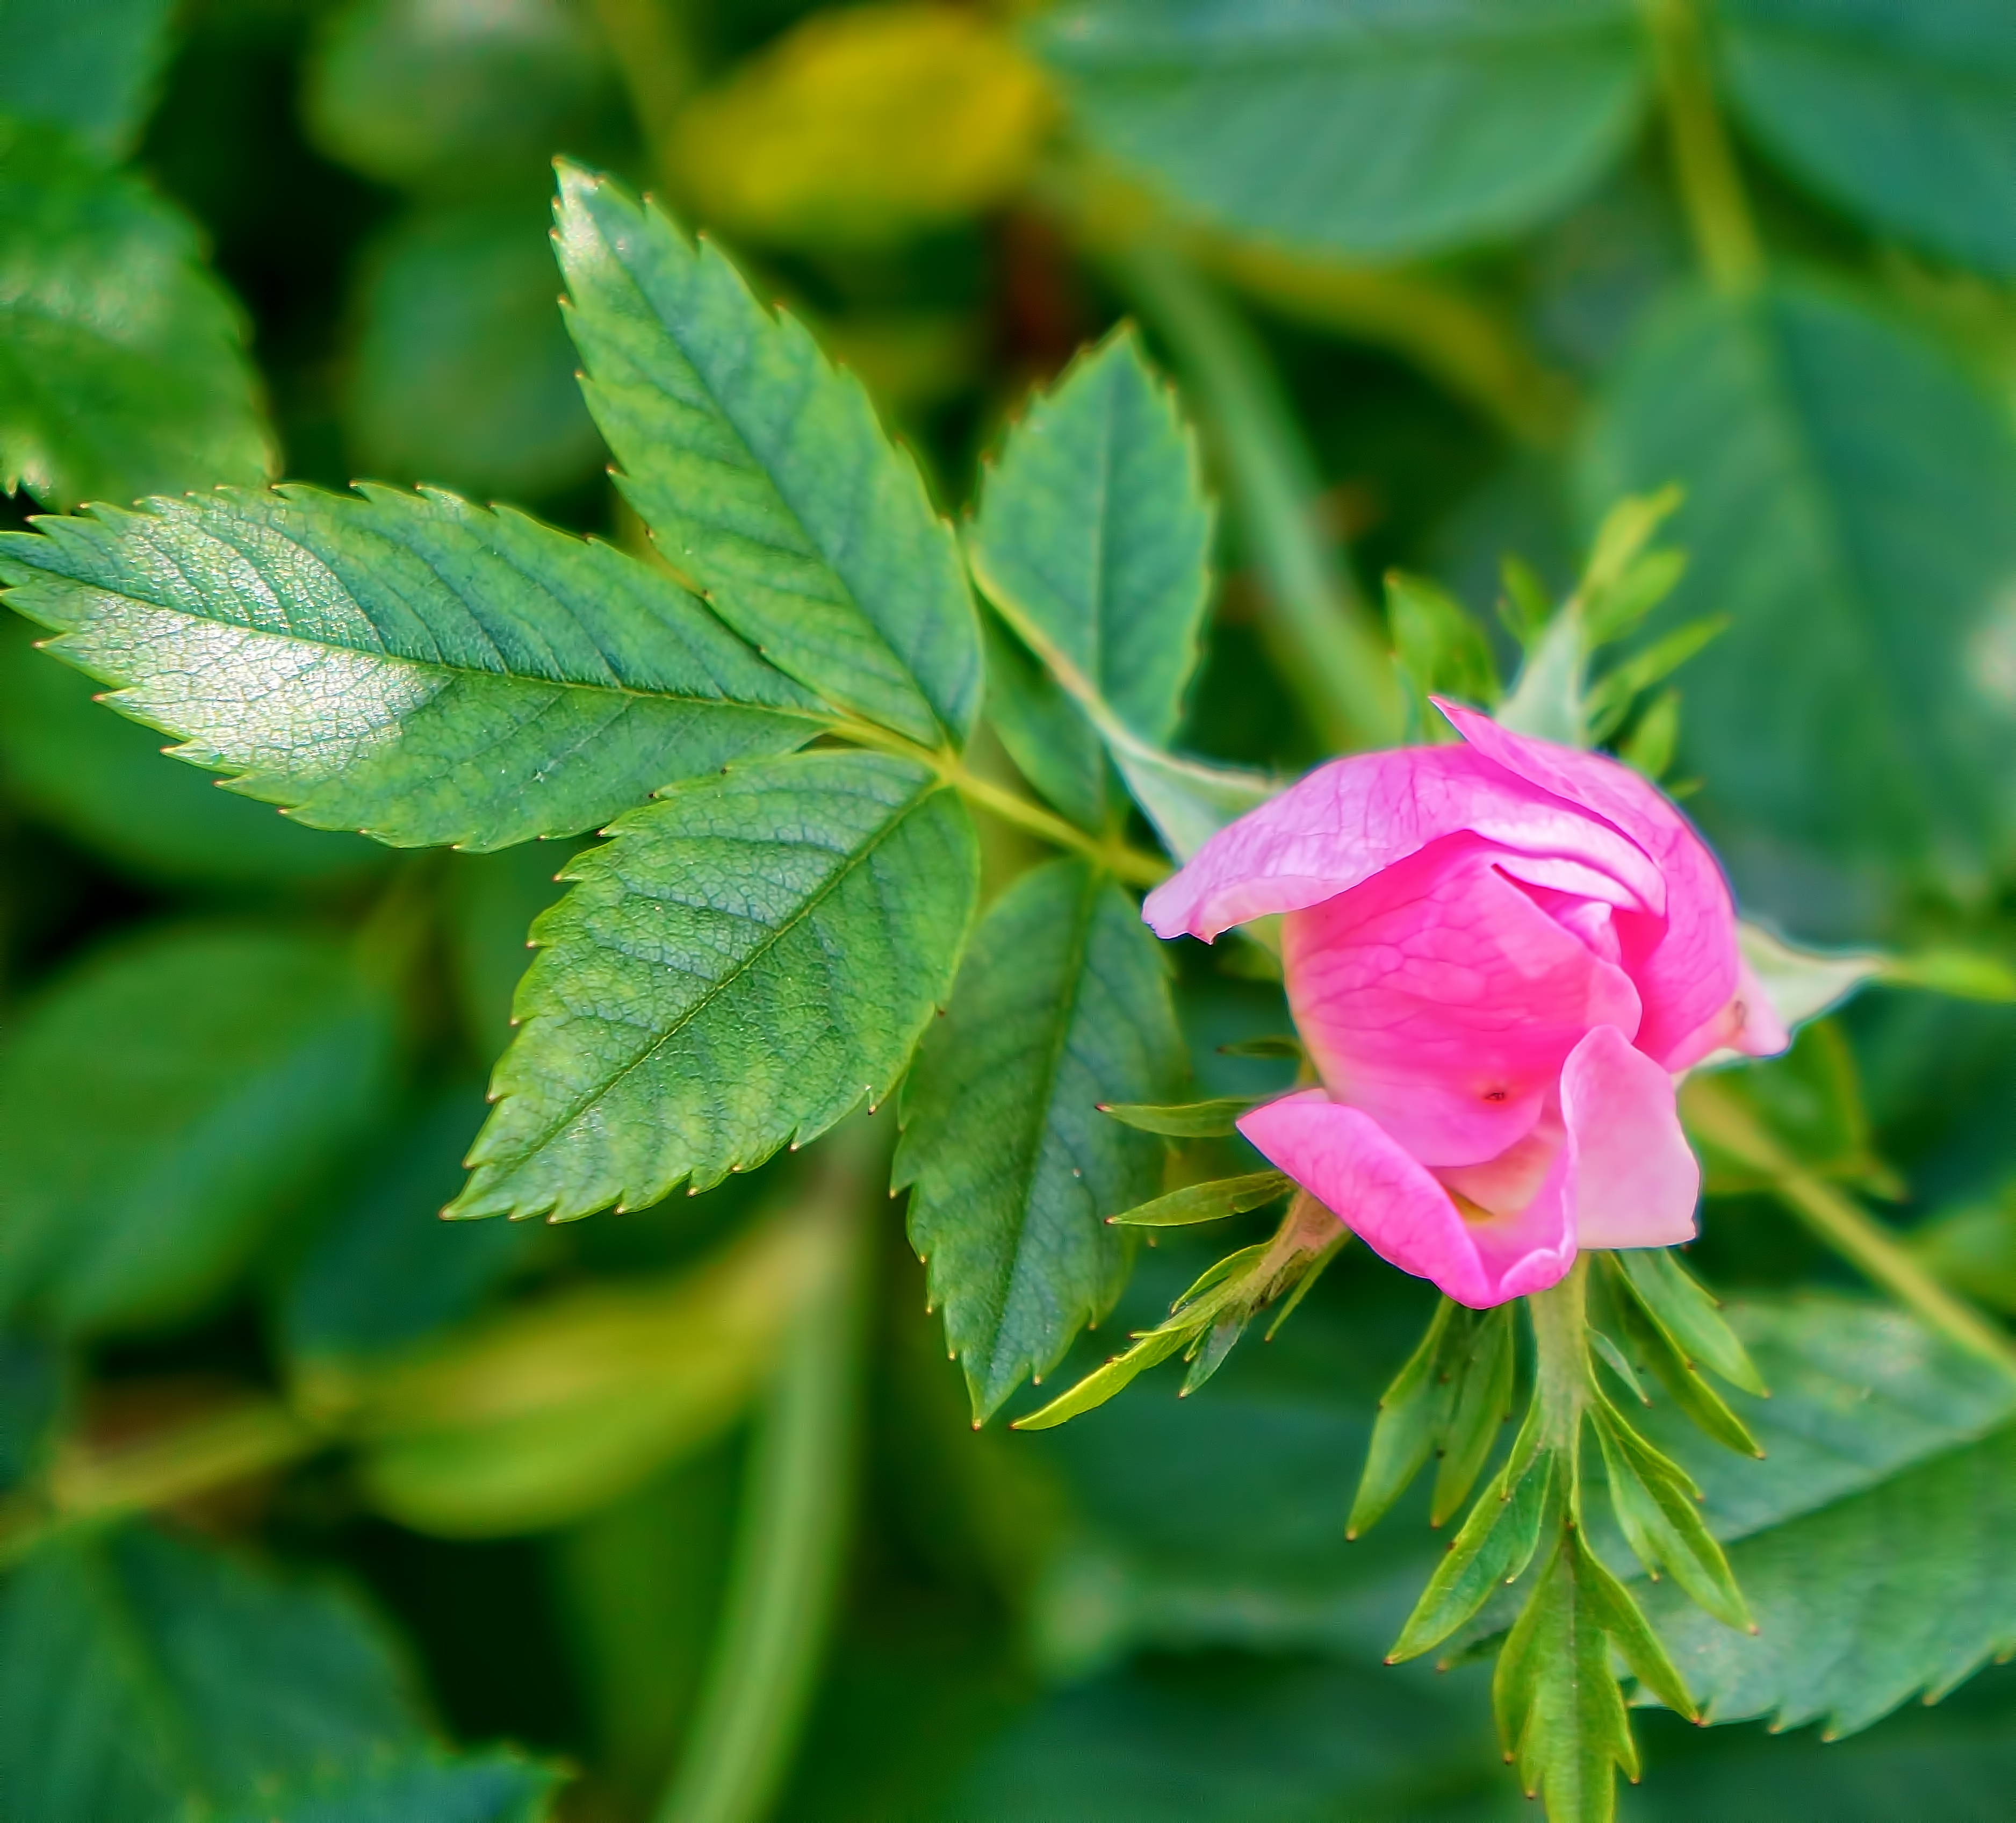
plant, leaf, flower, rose, young, produce, botany, pink, flora, shrub, finland, helsinki, flowering plant, rose family, rosa rugosa, land plant, rosa rubiginosa